Kenny Gradney

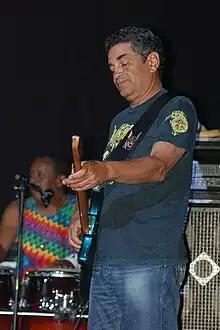
Gradney performing with Little Feat, 2008

Kenny Gradney (born February 25, 1950, in Baton Rouge) is an American bassist and songwriter, best known as a member of the band Little Feat.